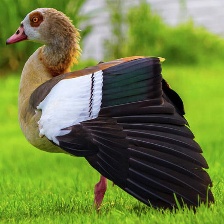
Species: EGYPTIAN GOOSE
Scientific name: ALOPOCHEN AEGYPTIACA
ImageNet parent category: goose